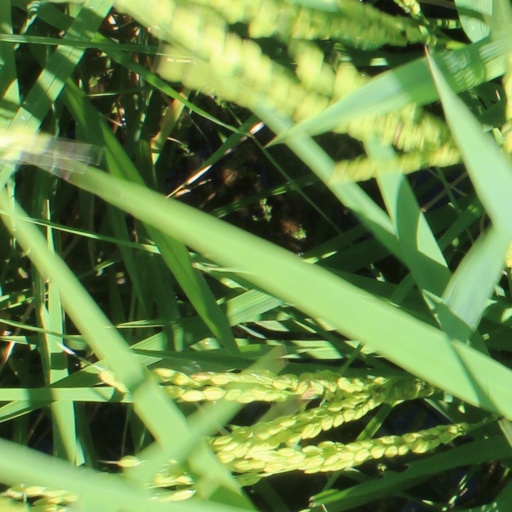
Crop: rice